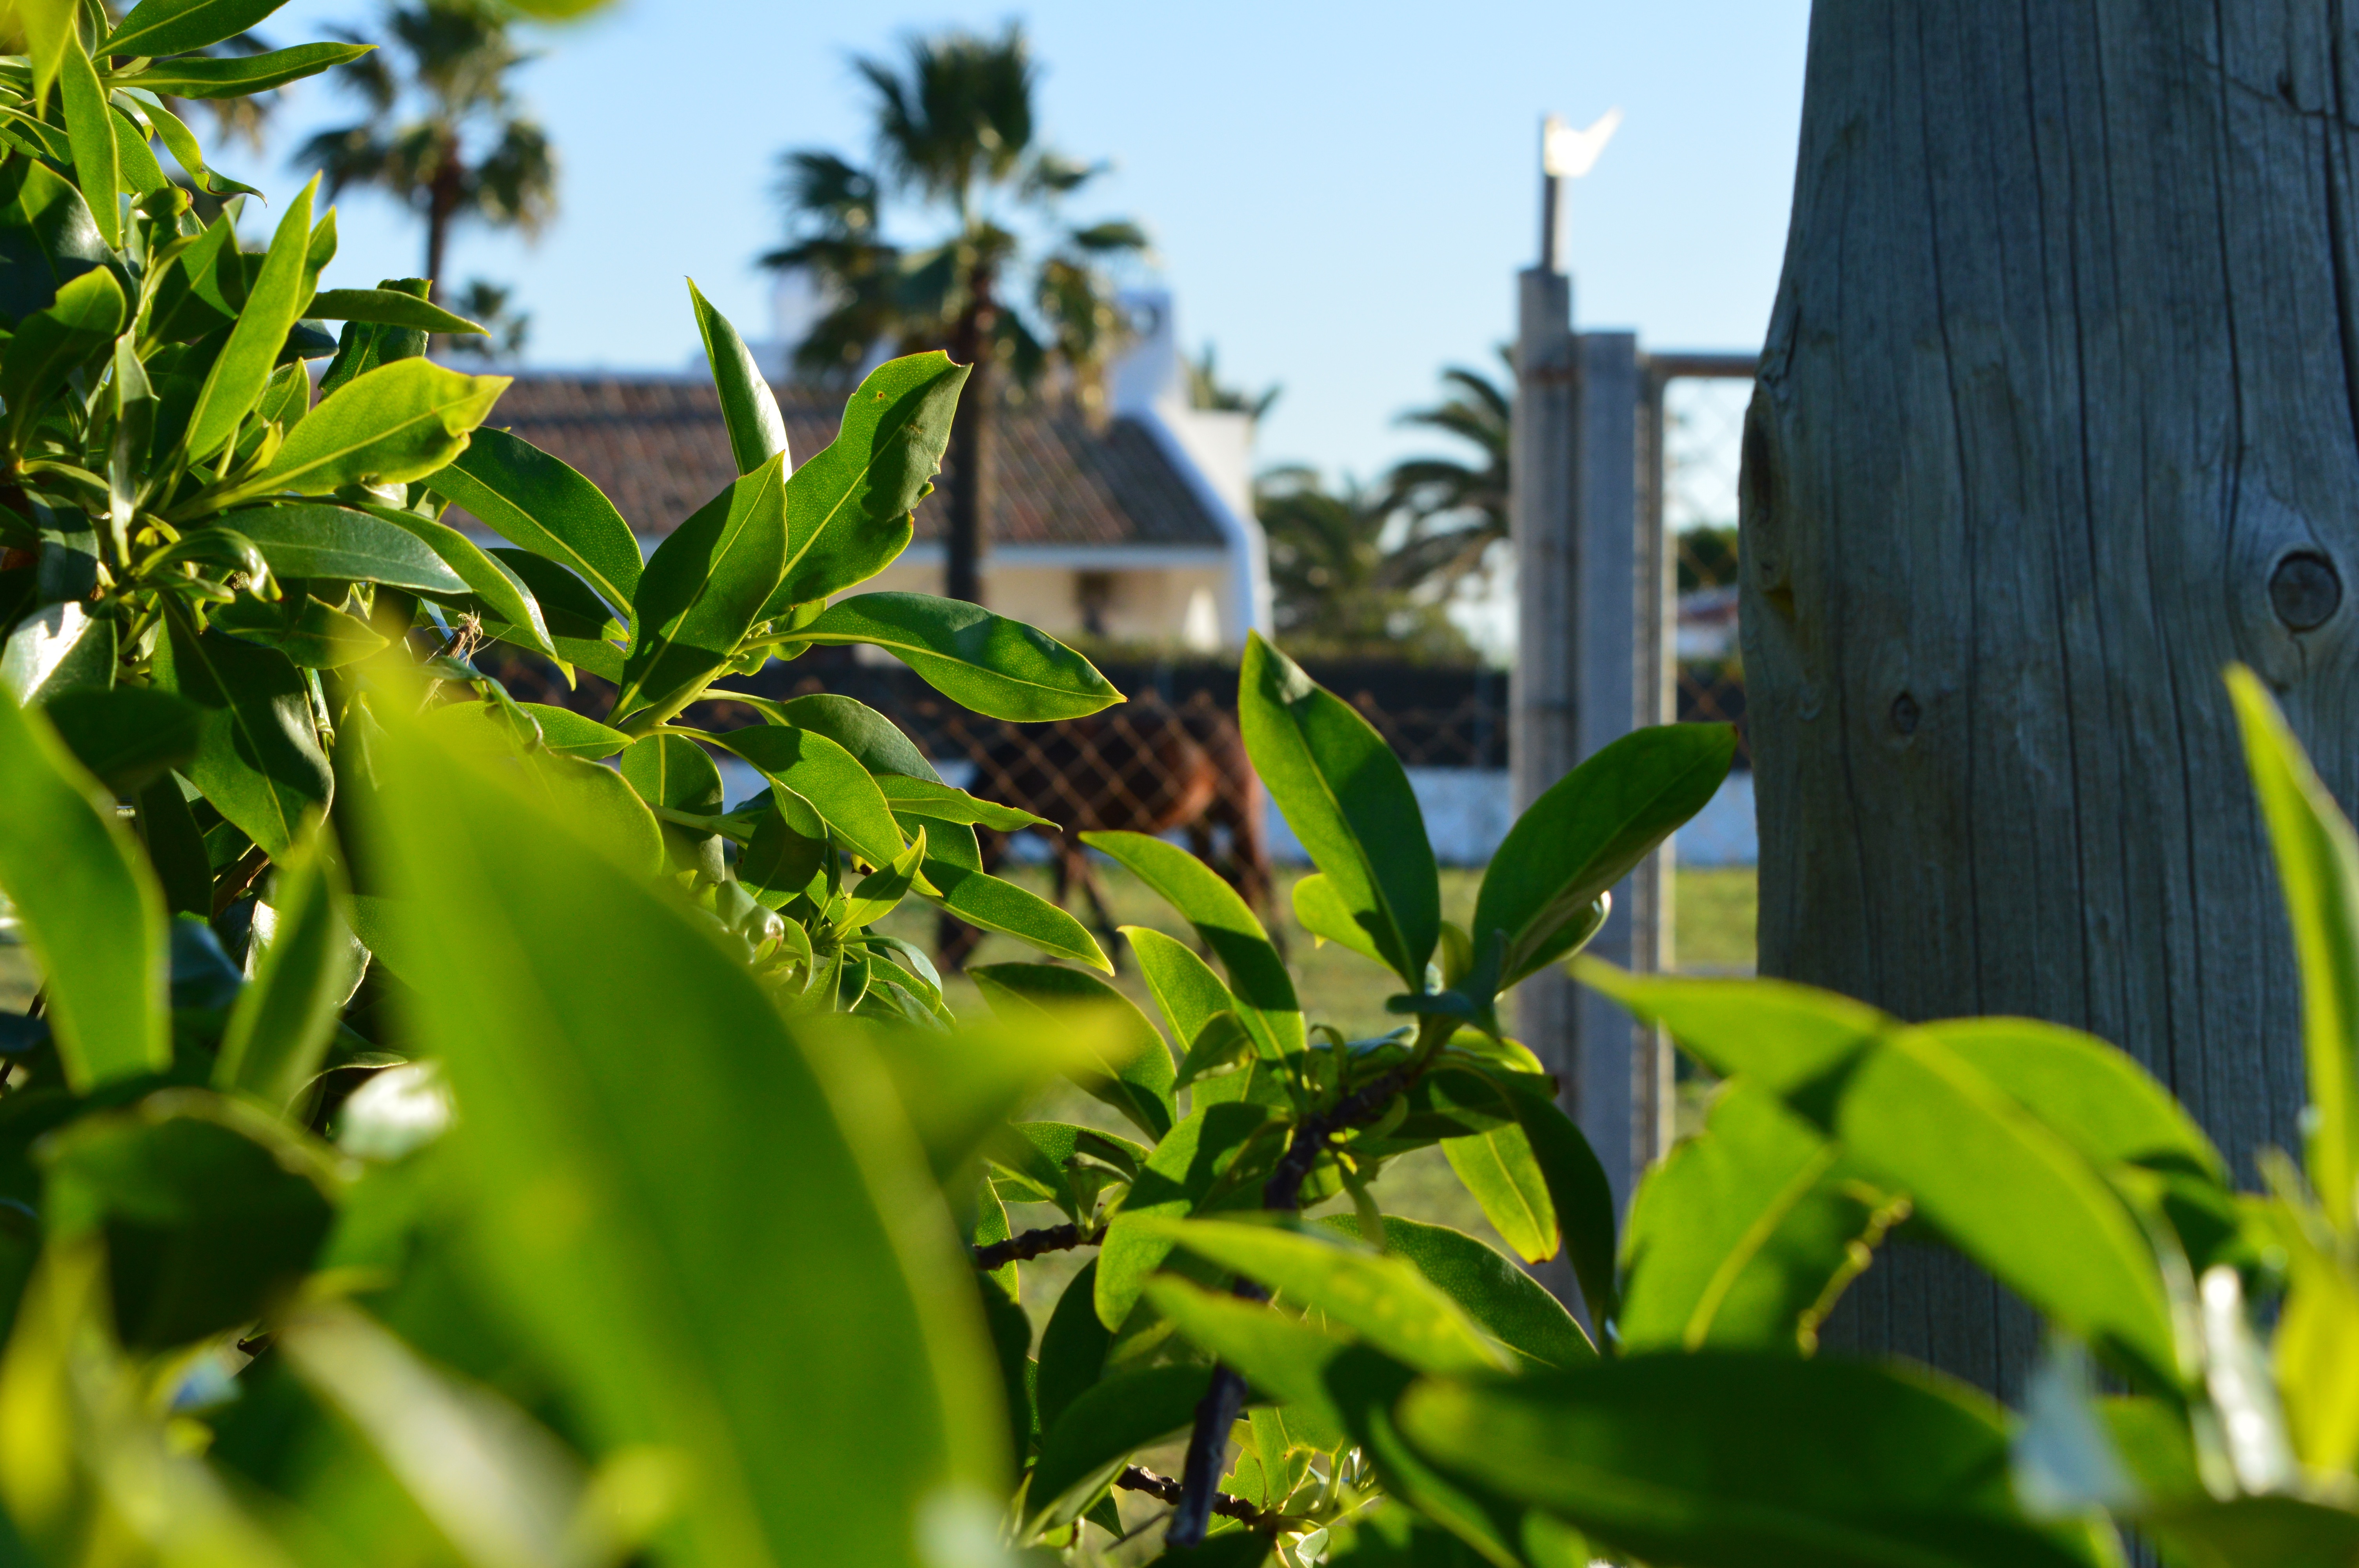
tree, nature, grass, plant, lawn, sunlight, leaf, flower, green, jungle, botany, agriculture, garden, flora, rainforest, plantation, tropics